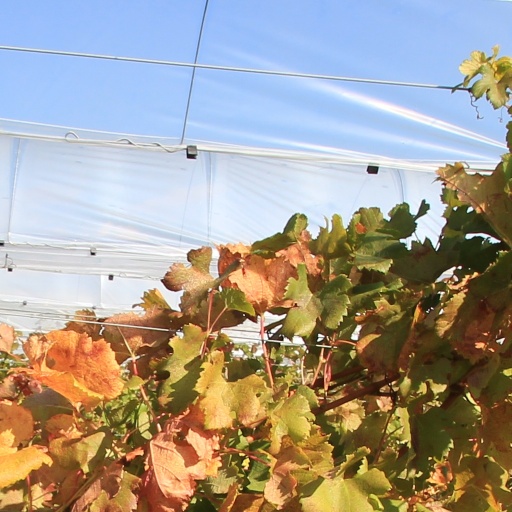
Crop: grape